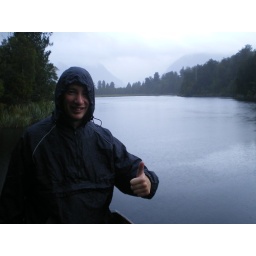
This is where you get the mirror like reflections of the mountains in the lake - shame it was raining